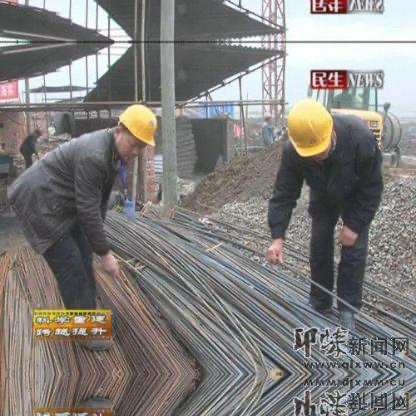
Objects in the image:
label: helmet
label: helmet